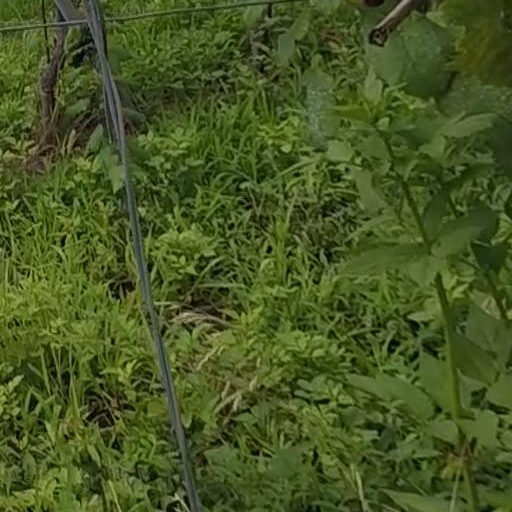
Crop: grape